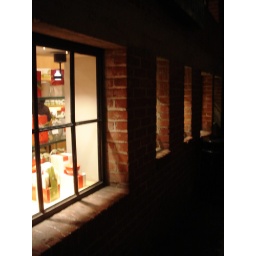
windows of a historic building in oldtown Pasadena.